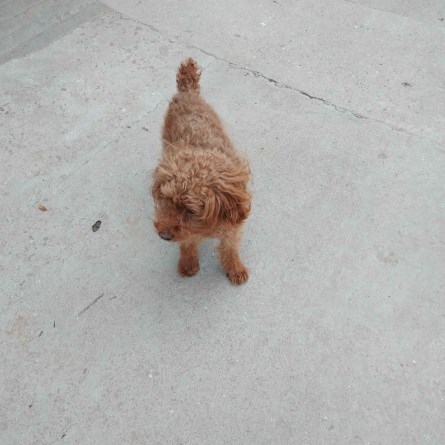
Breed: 7449-n000128-teddy